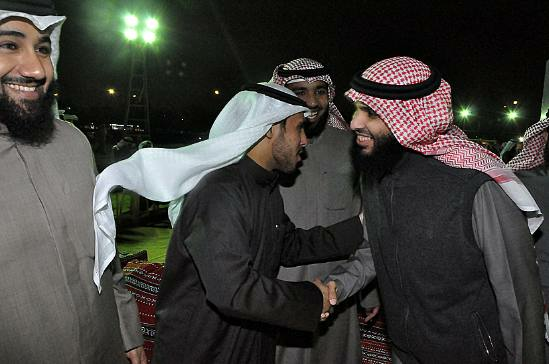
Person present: Yes